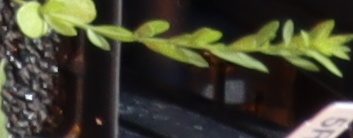
Label: Flax